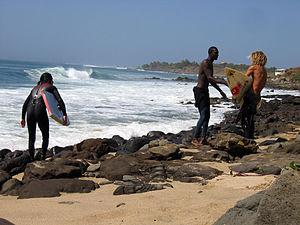
Le tourisme au Sénégal est la deuxième source de devises après la pêche. En 2018, il représente 6 % du PIB du Sénégal et génère près de 100 000 emplois.